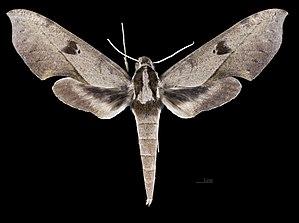
Xylophanes obscurus est une espèce de lépidoptères de la famille des Sphingidae, de la sous-famille des Macroglossinae, tribu des Macroglossini, sous-tribu des Choerocampina, et du genre Xylophanes.